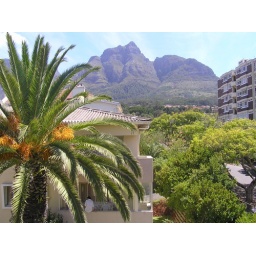
table mountain view from apartment near university of cape town